Dialkylbiaryl phosphine ligands

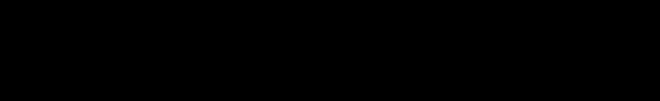
Amgen kilogram-acale aynthesis of p38 MAP kinase inhibitor candidate

XPhos supports Pd-based catalysts for amination and amidation of arylsulfonates and aryl halides. XPhos has also been used in the Pd-catalyzed borylation of aryl and heteroaryl chlorides